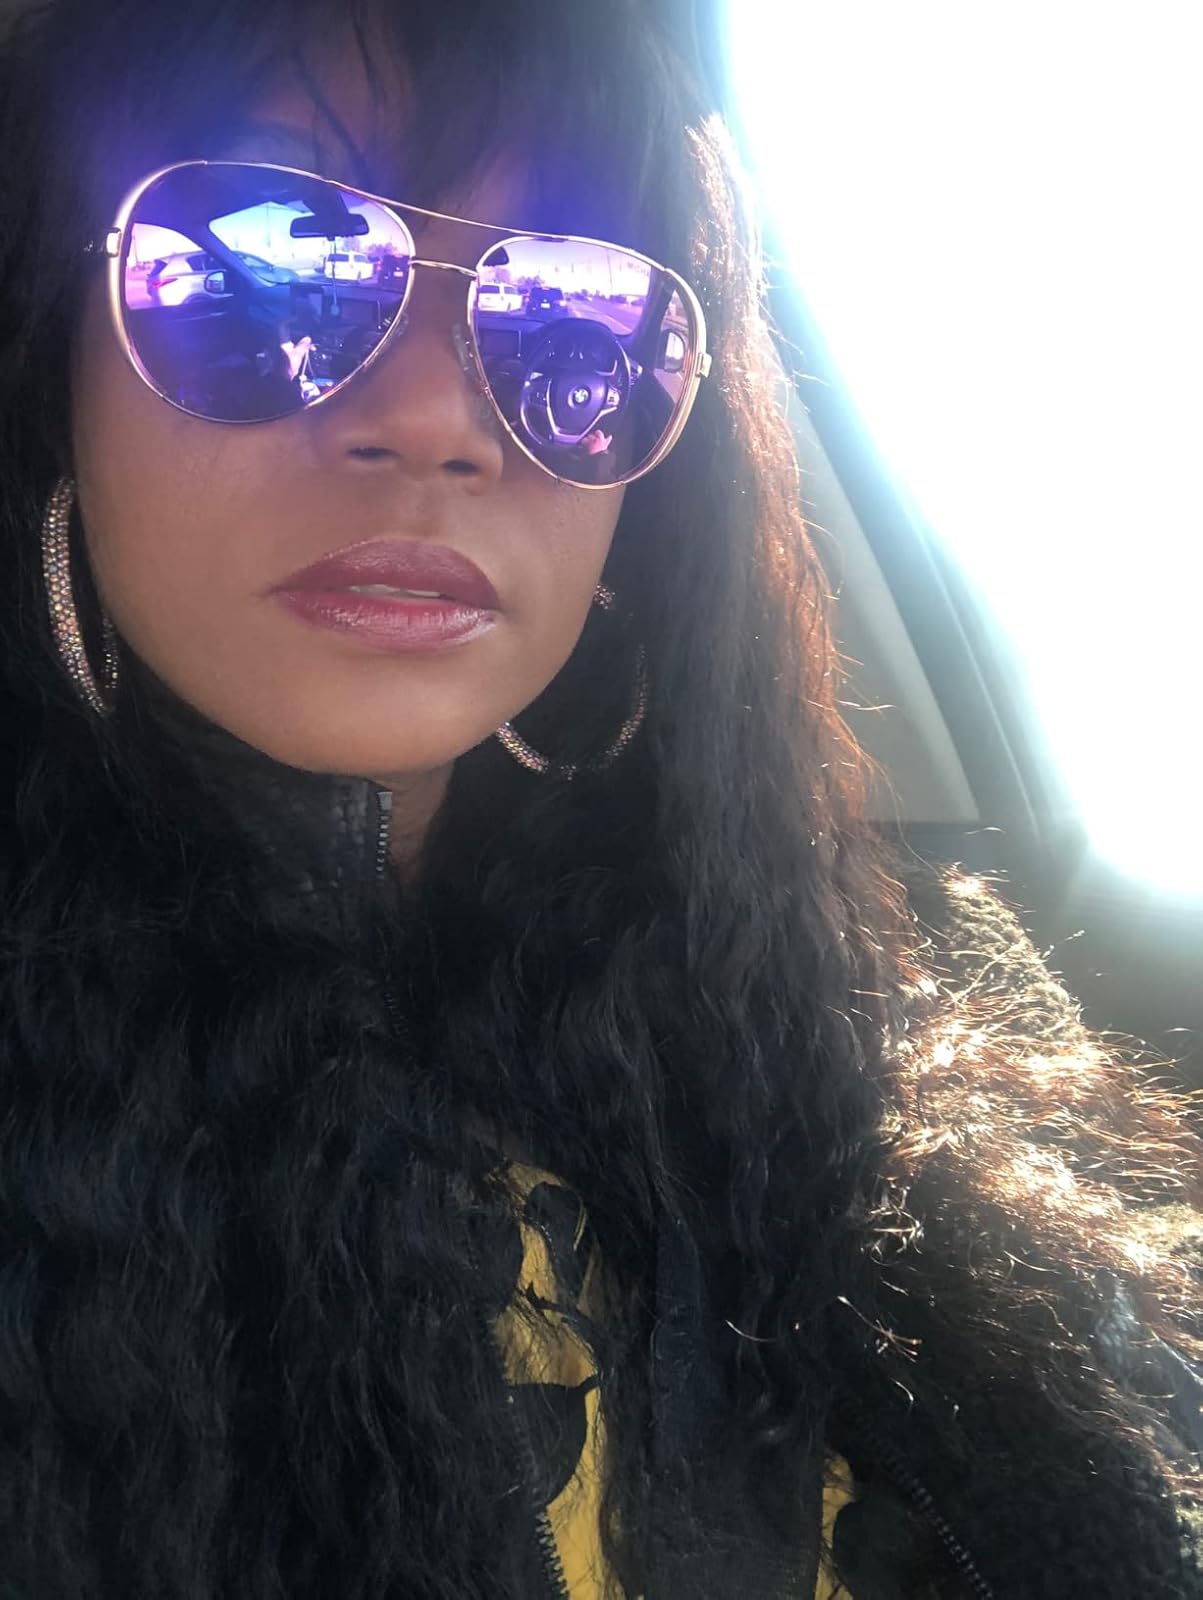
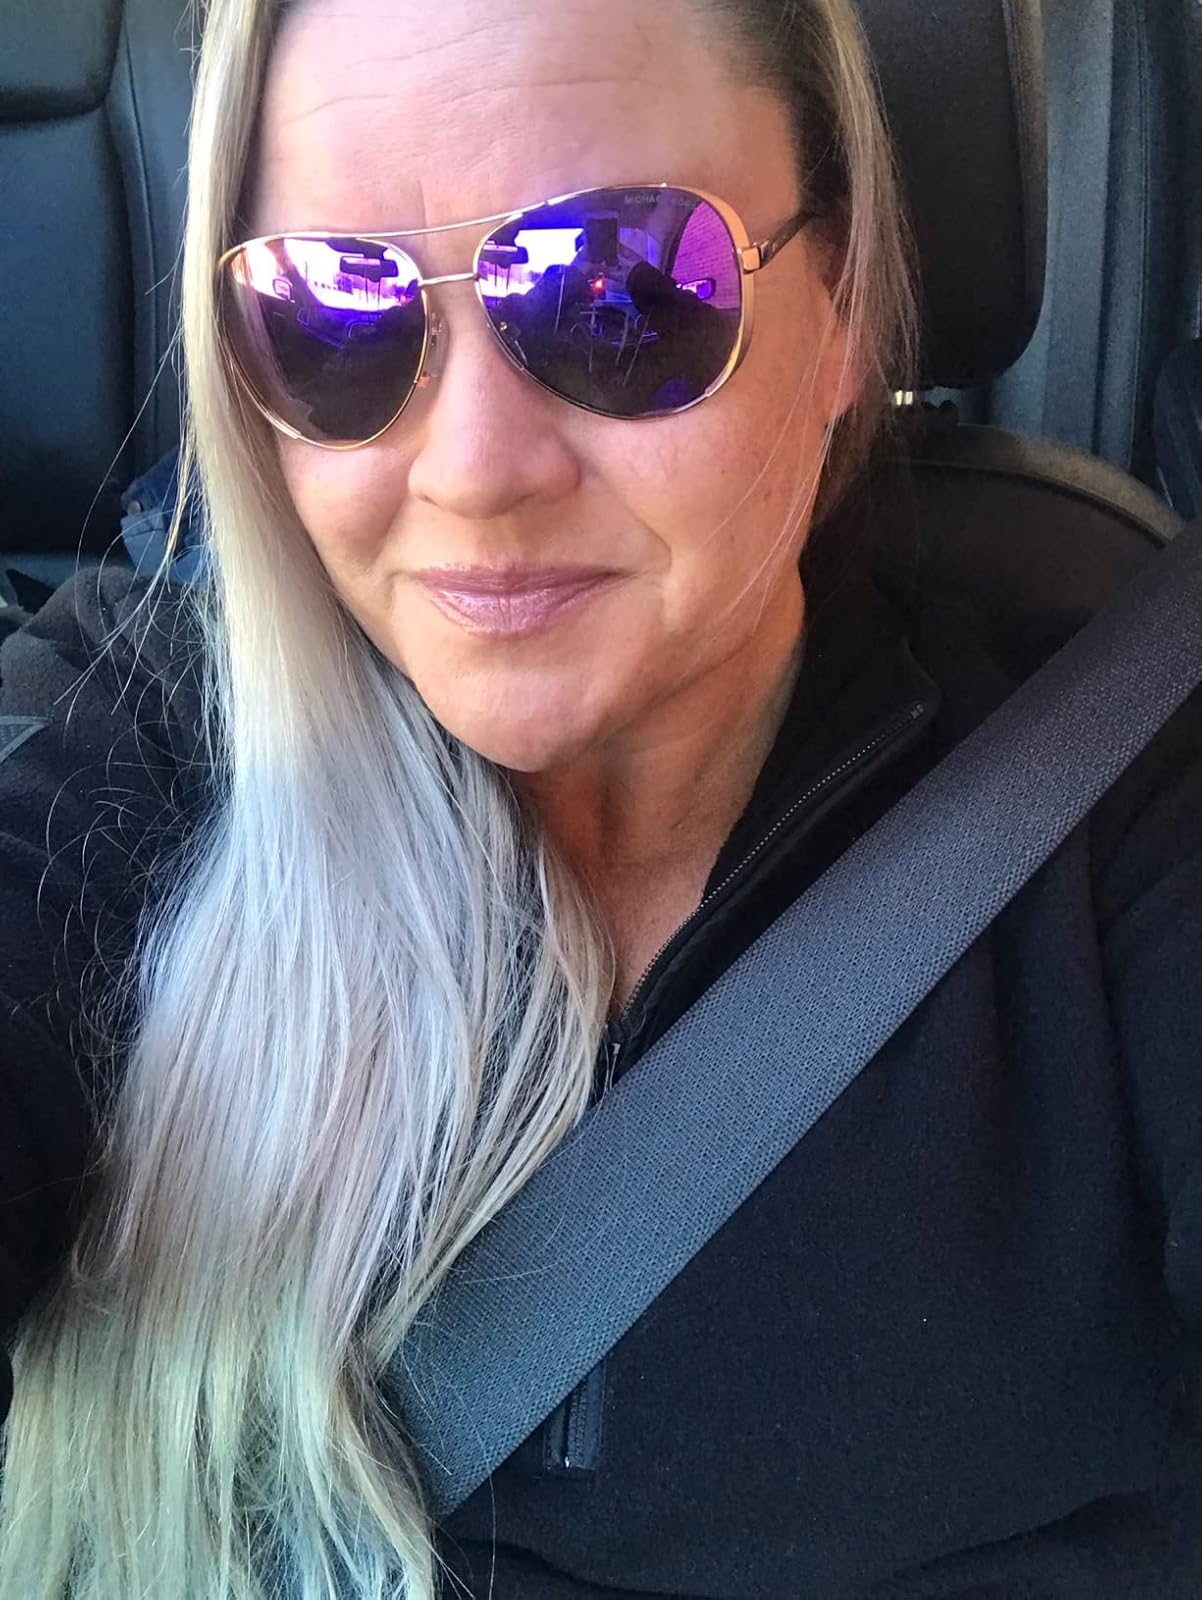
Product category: accessories_sunglasses
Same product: yes